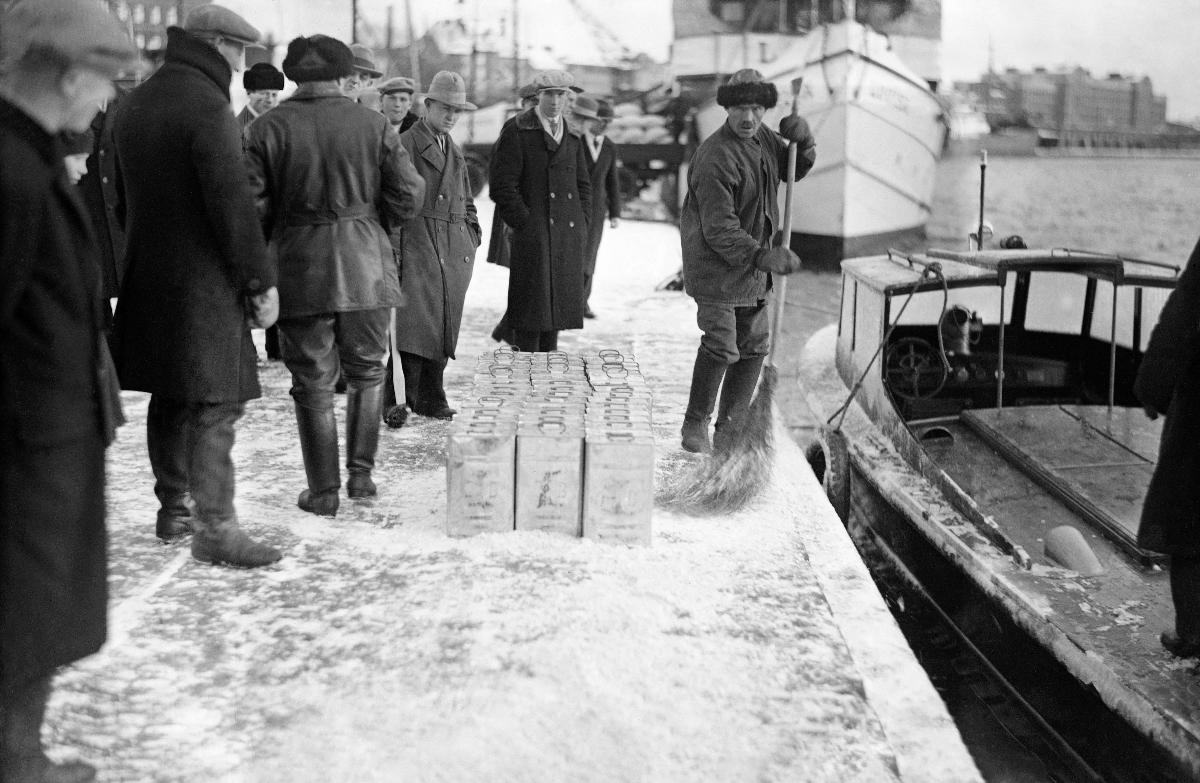
Pirtutakavarikko
Spritbeslag; Confiscation of spirits
sisällön kuvaus: Takavarikoituja pirtukanistereita Helsingin kauppatorin rannassa 21.11.1930. Vasemmalla poliisi vahtii saalista. content description: Confiscated spirits canisters at Helsinki Market square quay 21.11.1930. A police is stands on the left and is guarding the prey. innehållsbeskrivning: Beslagtagna spritkanistrar vid Salutorgskajen i Helsingfors 21.11.1930. Till vänster står en polis och vaktar bytet.
Kuvaaja: Sundström, Hugo, kuvaaja
Vuosi: 1930
Paikka: Suomi, Uusimaa, Helsinki; Suomi
Aiheet: alkoholi (päihteet); pirtukanisterit; takavarikko; kieltolait; salakuljetus; kadunlakaisijat; HBL; alcohol (beverage); prohibition acts; alcohol; spirits; smuggling; canisters; confiscation; prohibition laws; street sweepers; alkohol (rusmedel); förbudslagar; alkohol; sprit; spritkanistrar; spritsmuggling; kanistrar; beslag; konfiskering; förbudslagen; gatusopare